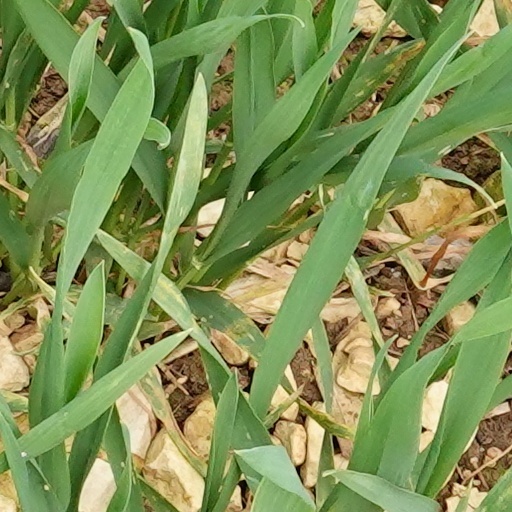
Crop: wheat